41 Canadian Brigade Group

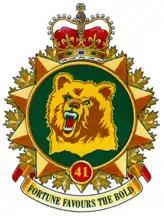
41 CBG badge

41 Canadian Brigade Group (41 CBG) is a Canadian Army formation of the 3rd Canadian Division. The formation is composed of Army Reserve units within the province of Alberta and the Northwest Territories. The headquarters of the brigade is in Calgary.